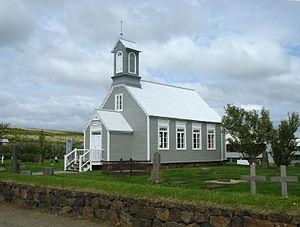
Cet article recense les bâtiments protégés de Vesturland, en Islande.